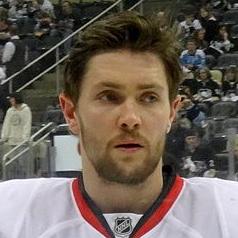
Age: 24